Sokol, Vologda Oblast

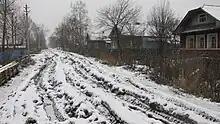
Voroshilova Street rasputitsa (muddy conditions) in October 2012

Sokol is a town in the center of Vologda Oblast, Russia, located on both banks of the Sukhona River. Population: .